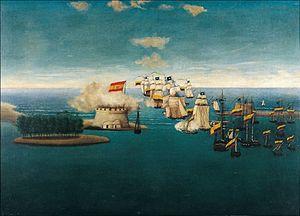
La bataille du lac Maracaibo est une bataille navale qui oppose une flotte de la Grande Colombie contre une autre de l'Empire espagnol. Elle s'est déroulée le 24 juillet 1823 au lac Maracaibo située dans l'actuel État de Zulia au Venezuela. Victoire décisive pour les indépendantistes, elle rend inéluctable l'indépendance du Venezuela, achevée le 8 novembre de la même année lors de la chute de la forteresse de Puerto Cabello, alors le dernier bastion royaliste en Grande Colombie.
Maracaibo ou Maracaïbo est une ville du Venezuela et la capitale de l'État de Zulia. Elle est située à l'entrée du lac Maracaibo, à 514 km à l'ouest de Caracas. La population de son aire urbaine était estimée à 1 551 539 habitants en 2011. Maracaibo, dont l'économie repose sur l'exploitation du pétrole du lac Maracaibo, est la deuxième plus grande ville du Venezuela après la capitale.